Alexander Saeltzer

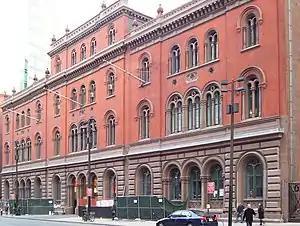
Astor Library, including later additions by other architects

Saeltzer won the competition to build the library designed the building in Rundbogenstil style, then the prevailing style for public building in Germany. Funding was provided by William B. Astor, son of the library's founder, John Jacob Astor. Astor funded two expansions of the building toward Astor Place by Griffith Thomas from 1856 to 1869 and Thomas Stent from 1879 to 1881. Both large expansions followed Saeltzer's original design making it difficult for an observer to detect that the edifice was built in three stages.